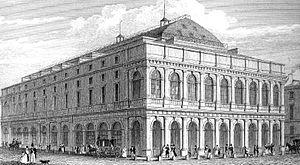
L'Opéra national de Paris, ou simplement Opéra de Paris dans sa forme courte, est la compagnie française d'opéra et de ballet ayant succédé à celles réunies dès 1669 au sein de l'Académie royale de musique.
La salle Ventadour est une ancienne salle de théâtre, située dans le 2ᵉ arrondissement de Paris entre les rues Méhul, Monsigny, Marsollier et Dalayrac, reconvertie aujourd'hui en immeuble accueillant divers services sociaux de la Banque de France.